Il-Widna

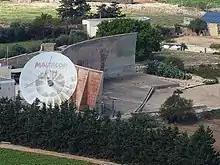
The acoustic mirror

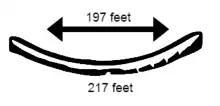
A sketch of the acoustic mirror

Il-Widna is a large acoustic mirror located in Magħtab, Malta. The colloquial name of the acoustic mirror refers to ear in Maltese. The mirror is long, approximately the same design as the sound Mirror in RAF Denge. The mirror was used during the Axis bombardment of Malta during the Second World war to detect incoming Luftwaffe (1941-1942) and Regia Aeronautica (1940-1941) bombers seeking to airstrike Malta. Il-Widna faces towards the island of Sicily, in Italy at a bearing of around 20 degrees. The mirror is also the only acoustic not built in the UK. Il-Widna was built between the autumn of 1934 and the summer of 1935. The required electrical equipment was installed in the first weeks of September 1935. The total cost of the development of the mirror on Malta was put at £4500. Tests making use of a flying boat found that the range of the mirror was around . It was estimated that the mirror would provide a six minute warning of an enemy aircraft approaching Malta at .